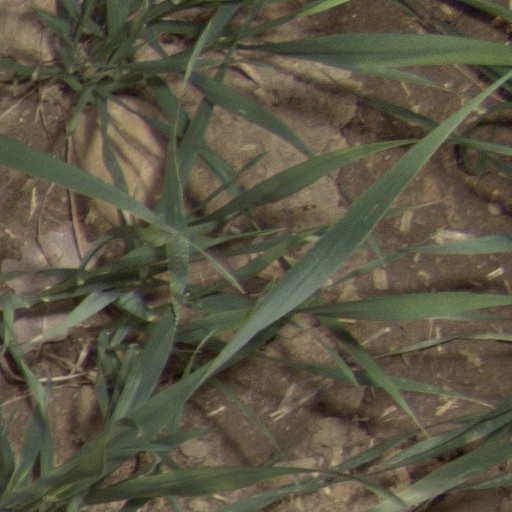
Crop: wheat